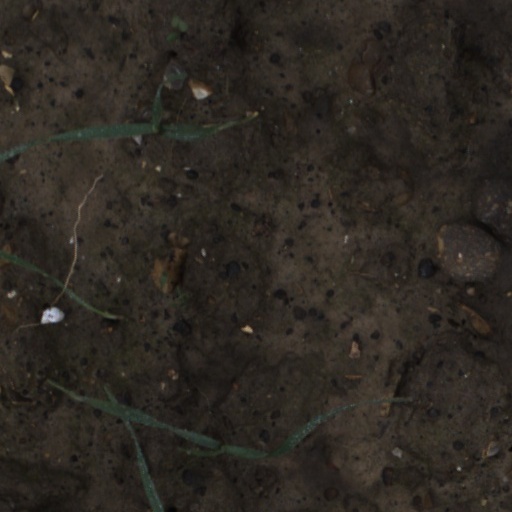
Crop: wheat